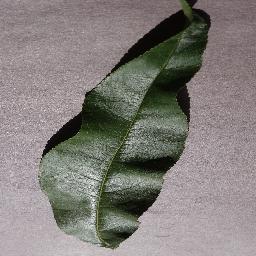
Label: Peach___healthy